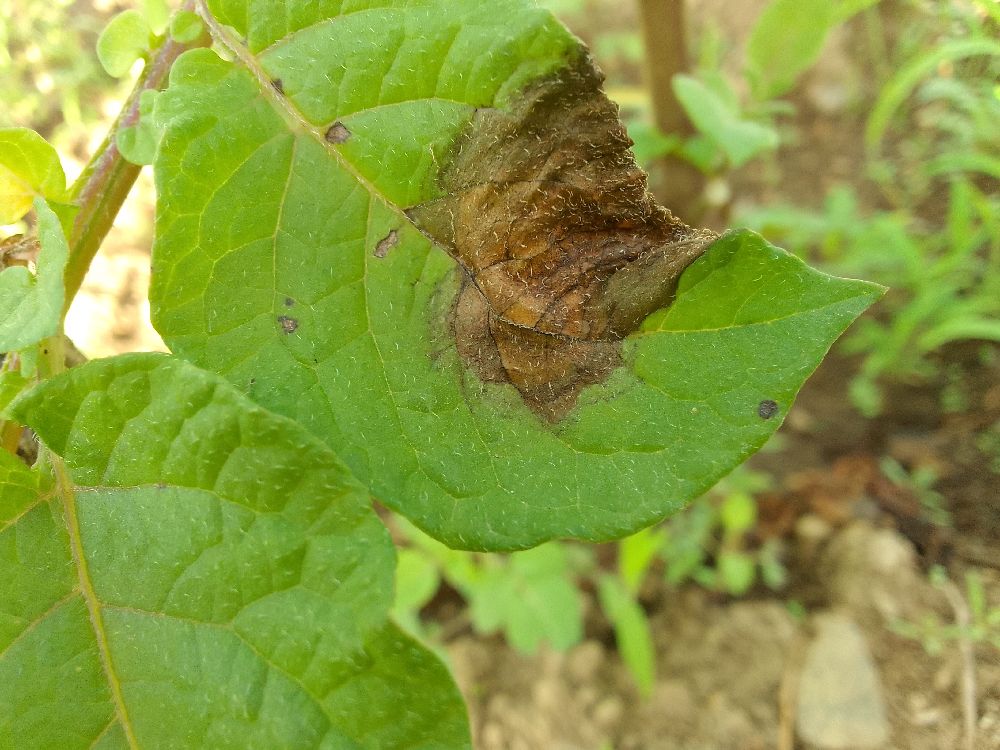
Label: Late blight